The Lears

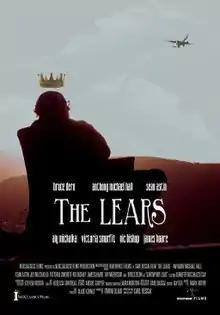

The Lears is a 2017 American comedy-drama film and the adaptation of William Shakespeare's "King Lear". Directed by Carl Bessai, it stars Bruce Dern, Anthony Michael Hall and Sean Astin.